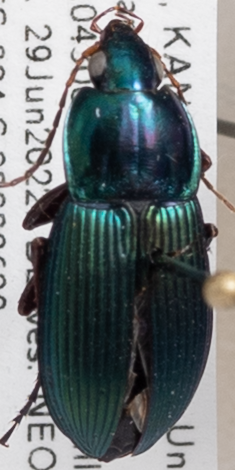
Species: Poecilus lucublandus
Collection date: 2022-06-29
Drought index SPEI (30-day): -0.8
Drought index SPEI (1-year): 0.32
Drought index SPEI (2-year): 0.47